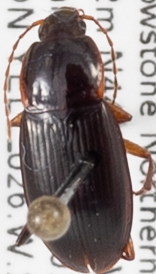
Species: Calathus gregarius
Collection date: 2018-09-20
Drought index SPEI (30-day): -0.926
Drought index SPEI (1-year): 0.594
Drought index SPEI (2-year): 0.9